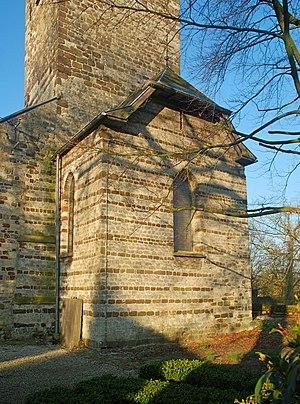
Belgique - Brabant wallon - Chaumont-Gistoux - Église Saint-Bavon de Chaumont
L'église Saint-Bavon est une église de style roman, gothique et néogothique située à Chaumont, village de la commune belge de Chaumont-Gistoux en Brabant wallon.